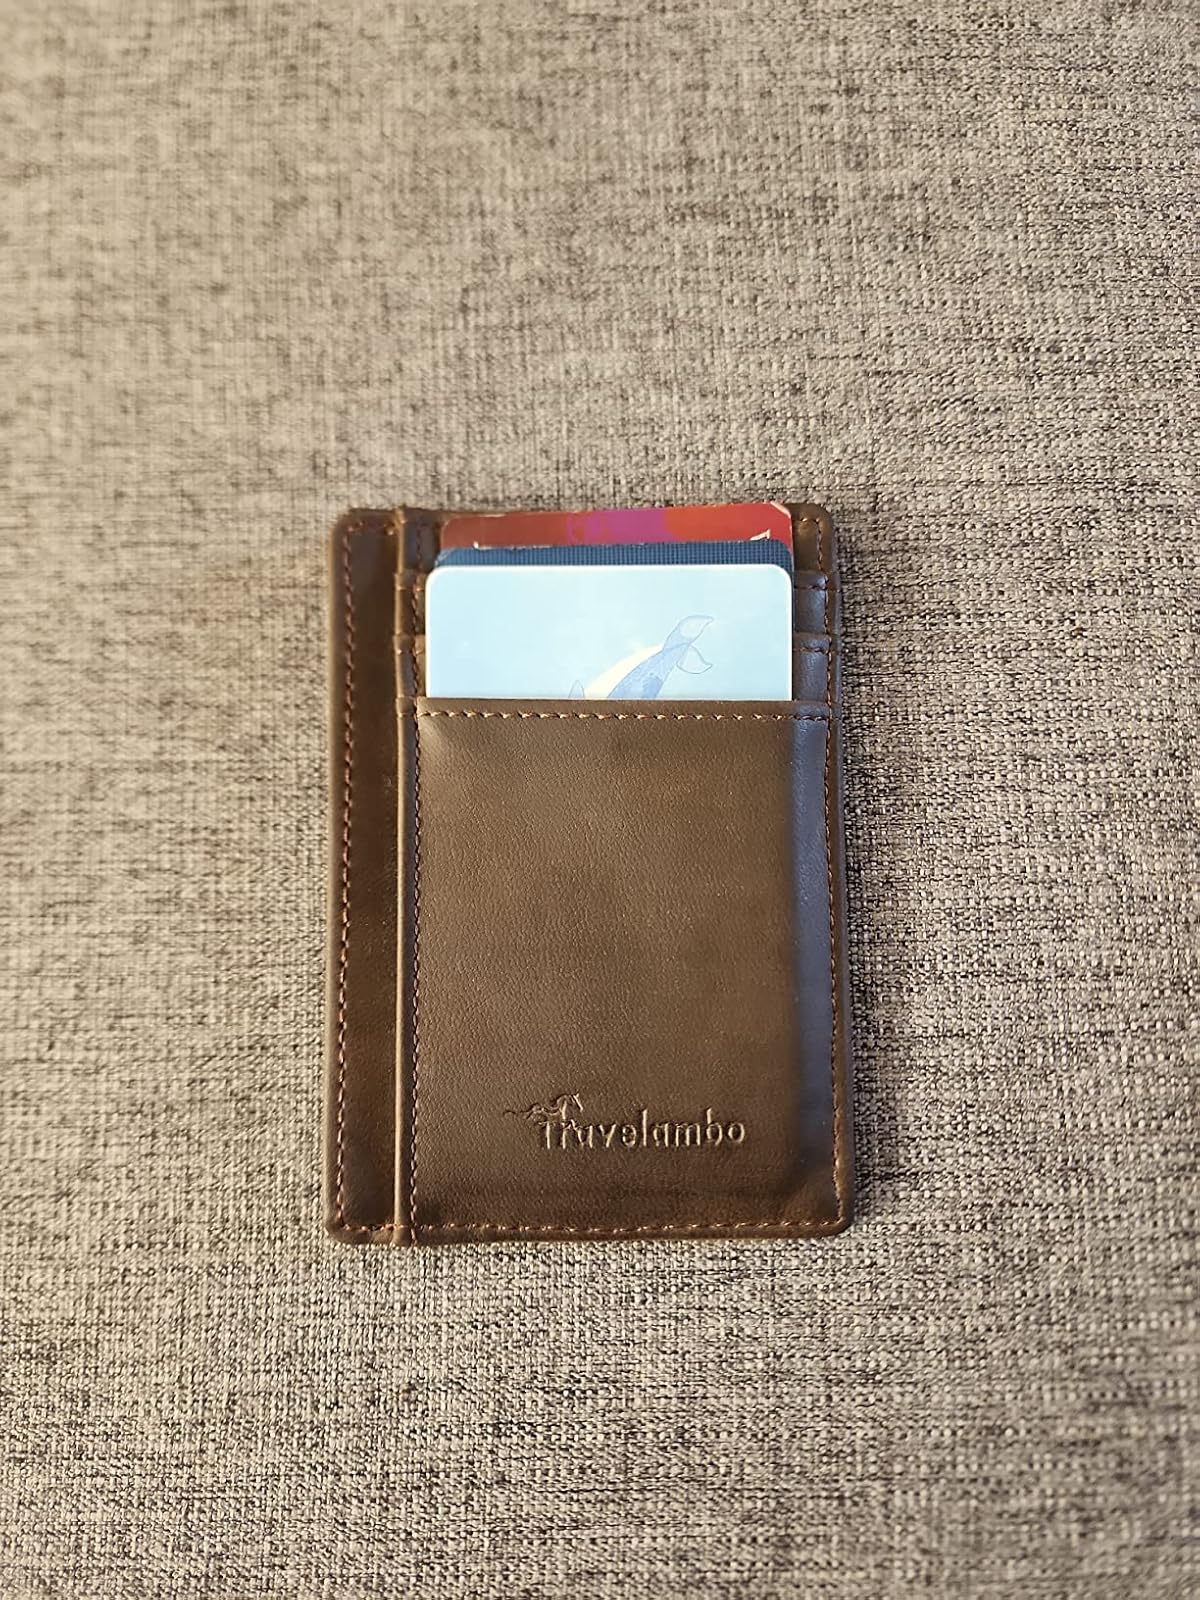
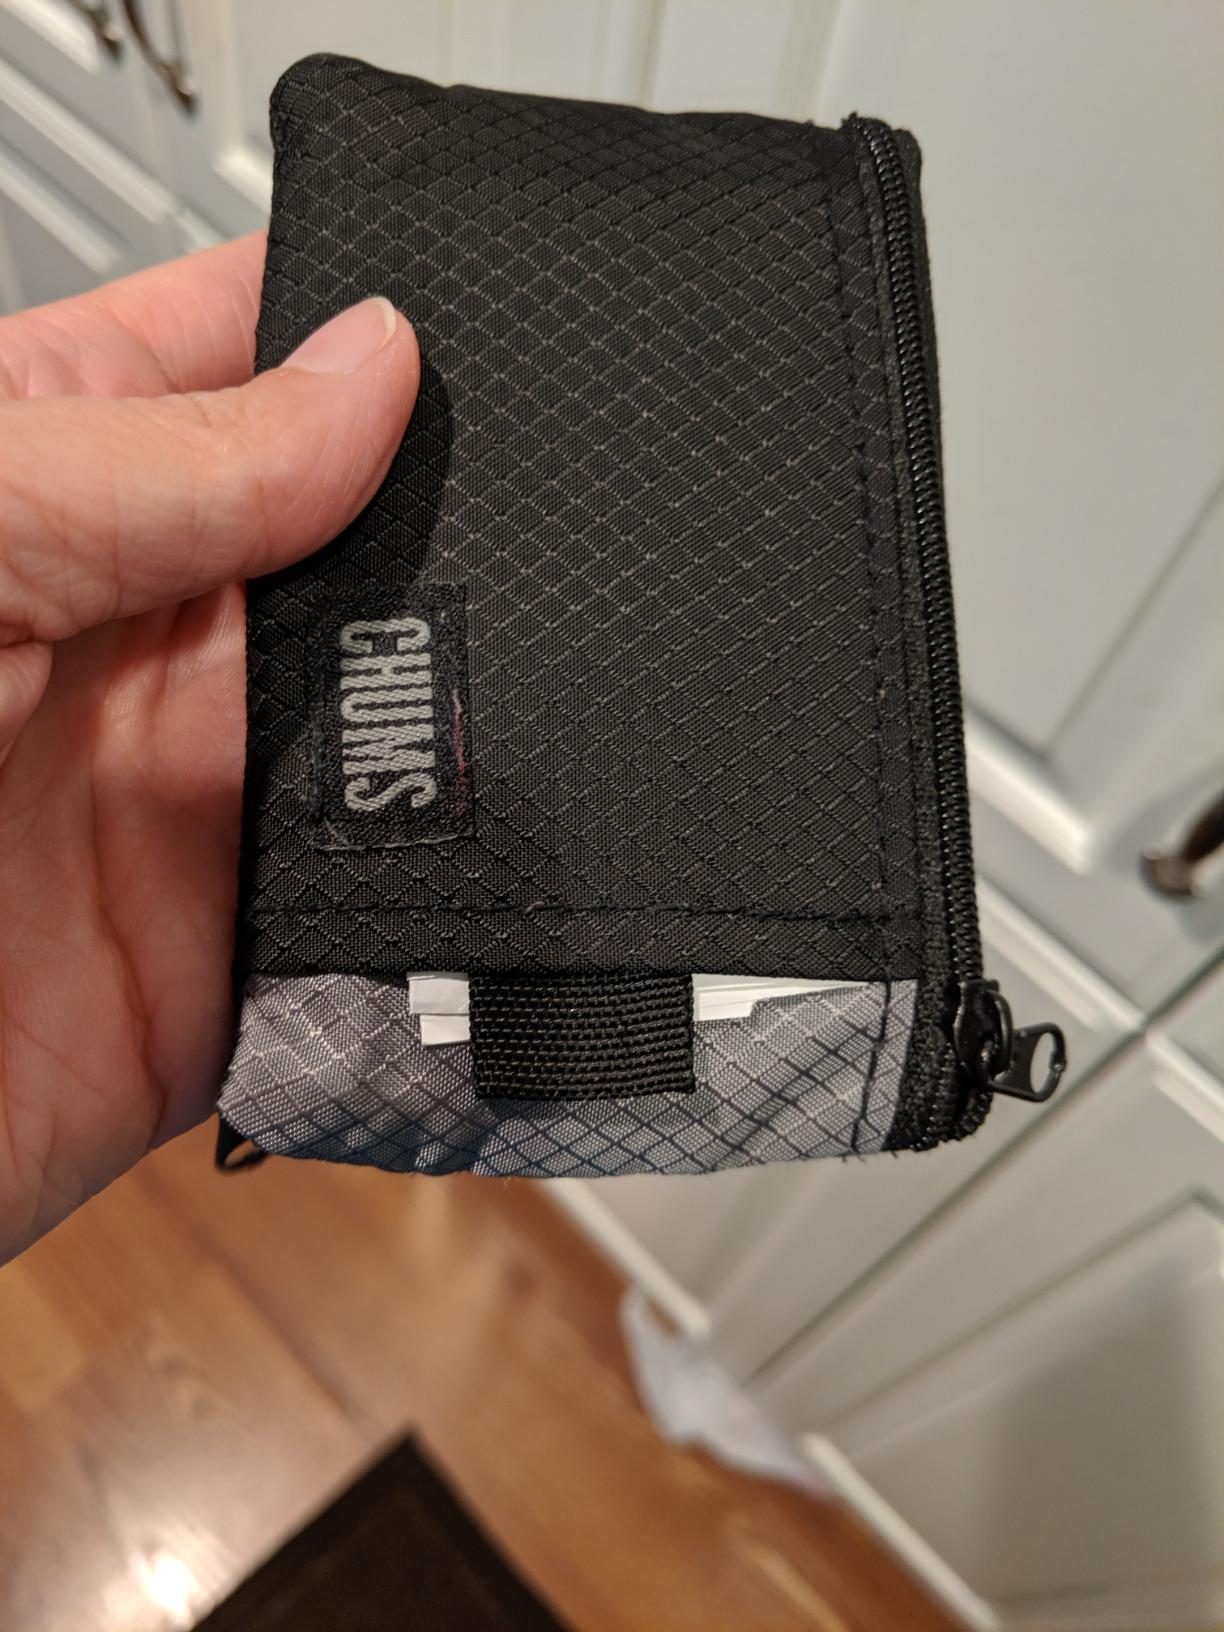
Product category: accessories_wallet
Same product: no